Kaddish and Other Poems

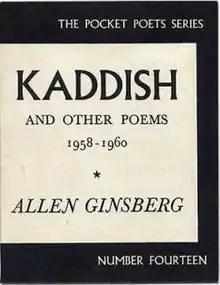
First edition

Kaddish and Other Poems 1958-1960 (1961) is a book of poems by Allen Ginsberg published by City Lights Bookstore.